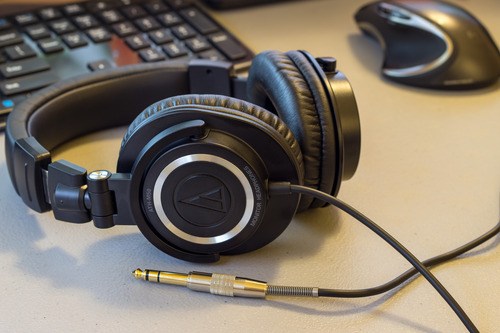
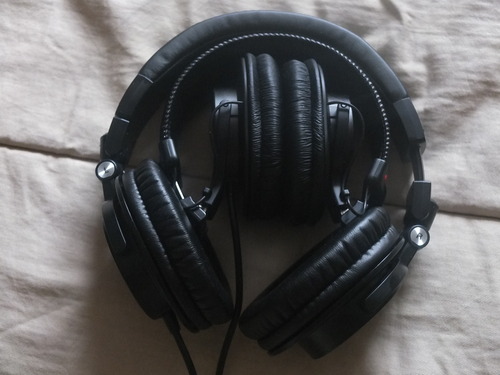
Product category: headphones
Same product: yes